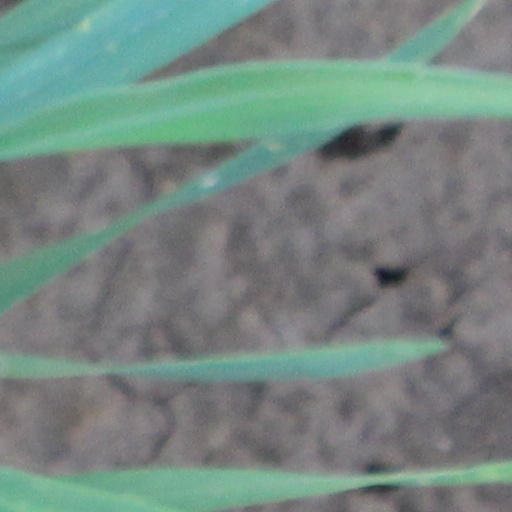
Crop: wheat